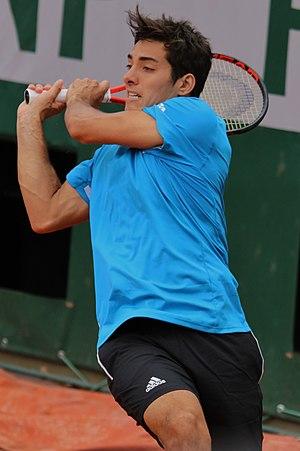
Cristian Ignacio Garín Medone, né le 30 mai 1996 à Santiago, est un joueur de tennis chilien, professionnel sur le circuit ATP depuis 2013.